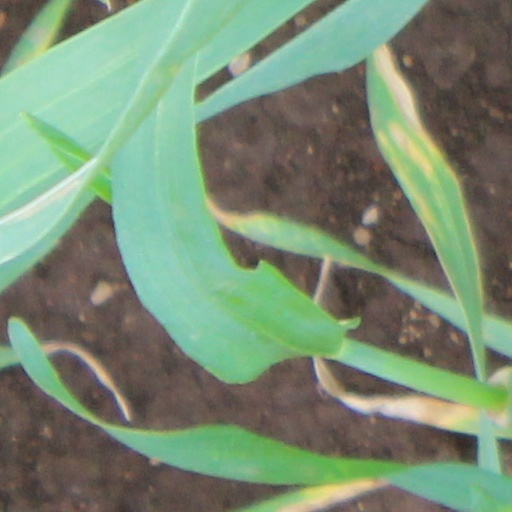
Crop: wheat